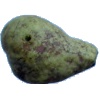
Label: pear_stone